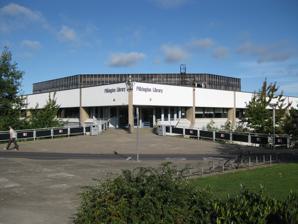
Building: Pilkington Library
Country: United Kingdom
Year built: 1980
Academic library at Loughborough University, UK Pilkington Library Location Loughborough University Campus, Loughborough , England Type Academic library Established 1980 Collection Items collected books , journals , newspapers , magazines , sound and music recordings , and manuscripts Size over 600,000 books; 90,000 bound serials and access to over 10,000 e- journals Access and use Members Loughborough University (and some other groups on application) Other information Director Emma Walton (Acting University Librarian) Website http://www.lboro.ac.uk/library/ The Pilkington Library is the academic library at Loughborough University , situated in the West Park of the university campus at Loughborough , Leicestershire , in the East Midlands of England . It is named after Lord Pilkington . Built to an unusual design on an unusual site in the West Park area of the campus, the library building is immediately adjacent to Village Park. As it is adjacent to the University's more recent Elvyn Richards halls, its Combined Heat and Power plant can be used to cool the library building with otherwise wasted heat. The Pilkington Library opened in 1980 as the main library to the then Loughborough University of Technology; the university library had previously been located in the Herbert Manzoni building which provided around a quarter of the capacity of the new facility, with the Fairbairn Library (the Loughborough College of Art and Design Library before the merger of LCAD - renamed LUSAD post merger - and the University in 1998), located at the far extremity of the campus adjacent to the RNIB College and Loughborough College . At a later date this building was closed when the library stock was re-located to the Pilkington Library. Architecture Pilkington Library showing floor arrangement and entrance Pilkington Library from the West Park side of the building The building unusually has the floor with the smallest area at the base of the structure, followed by another slightly larger, these first two floors being known as Level 1 and Level 2 and primarily holding book stock, Level 3 is slightly larger again and contains the entrance, accessed via a link bridge, a café, limited book and periodical stock, a number of administrative offices and Open3 an informal study area. Level 4 contains a University academic department. The three Library floors amount to 7,777 square metres (83,710 sq ft). For a library designed and built at a time of major change to the criteria used by the then University Grants Committee the new library was not greatly affected by the Atkinson Report which set out the UGC's new expectations in terms of size, layout and flexibility. The then Librarian, Professor Tony Evans, wrote in an article in the International Association of Technological University Libraries Proceedings that Atkinson's restrictions on collection size were not a problem in an institution with a relatively small book stock and the only difficulties encountered with the UGC arose from the proposal to house the Library School on top of the library building, which were later overcome. As a result of a story published in Label Magazine (published by the students' union) as an April fool there is an ongoing urban myth that the Library building is sinking due to the weight of the books contained within it not having been taken into account at the design stage, although no such errors or movement have ever occurred. Collections The library has over 600,000 books and 90,000 journals housed primarily on Levels 1 and 2 of the building, which are organised such that the elements of the collection particularly relevant to the University's science and technology students, 500-699 in the Dewey Decimal Classification system, are housed together on Level 1 and the remaining stock (Dewey classes 000-499 & 700-999) primarily arts, humanities, social science and computing are on Level 2. David Lewis Collection The David Lewis collection is named after Dr David Lewis who was Cataloguing Manager in the Library from 1966 to 2004, and formed and managed the collection from items acquired by the University and its predecessors since around 1930. Made up of around 3000 books and journals the collection holds items considered in need of secure storage as a result of their age, value, scarcity, physical condition or other factors; it contains a wide range of materials, with the history of town and country planning , history of sport , history of science and engineering, 18th and 19th century English literature , Leicestershire history and topography along with architecture , art and design being particular strengths. Loughborough University Archives Level 1 of the Library also house the University Archives which hold written, photographic and other material relating to the university and its predecessor colleges including official minutes, administrative papers, student enrollment records, prospectuses and other publications. There is a fine series of engineering drawings and photographs dating from the First World War when Loughborough Technical Institute was an Instructional Factory for the Ministry of Munitions. Among material donated by former staff and students, principal collections include those of Norman Swindin (1880–1976), chemical engineer and Honorary Reader in Chemical Engineering; Dan Maskell (1908–92), tennis player and commentator; Harry Hopthrow (1896–1992), student, soldier and mechanical engineer; and Commander FW Collins (1905–89), athletics coach and organiser of the 1948 Olympic Torch Relay . References